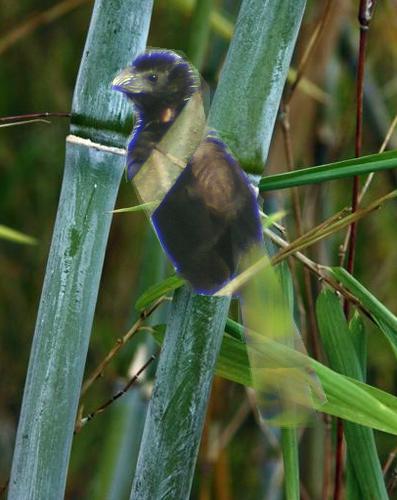
Bird species: Groove_billed_Ani
Bird type: landbird
Background: land